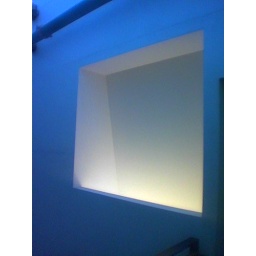
study in blue one dusk at work - cell phone pic